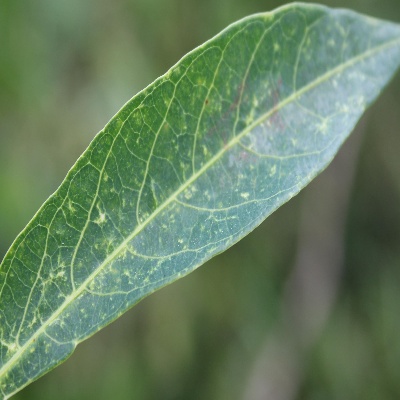
Crop: Cassava
Condition: green mite